Giovane Élber

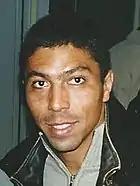
Élber in 2005

He made his comeback to professional football in Germany with Borussia Mönchengladbach, whom he joined in January 2005.